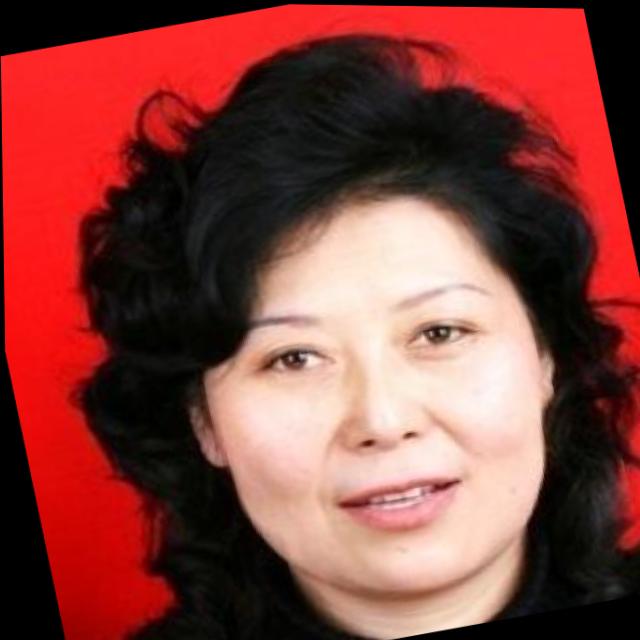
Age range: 45-64